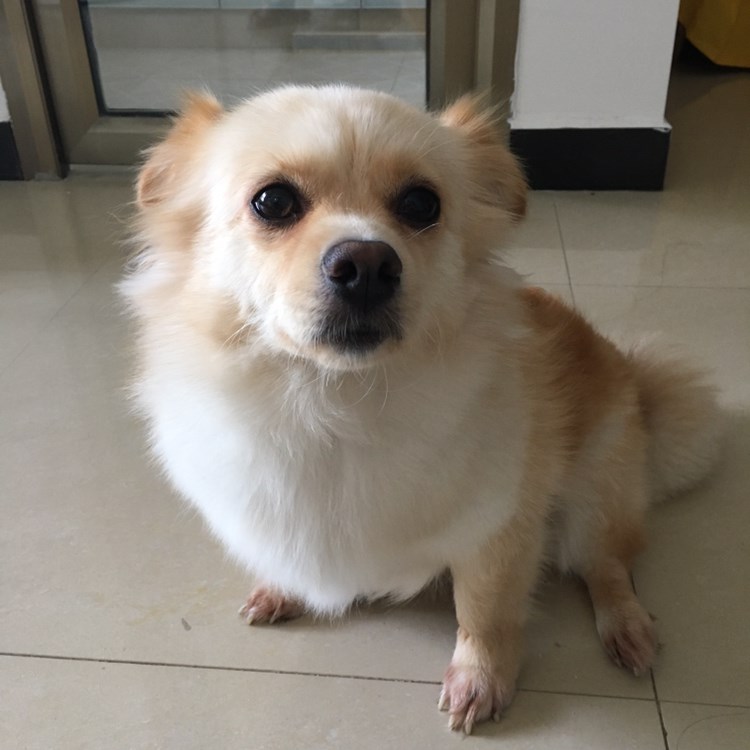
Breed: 806-n000129-papillon